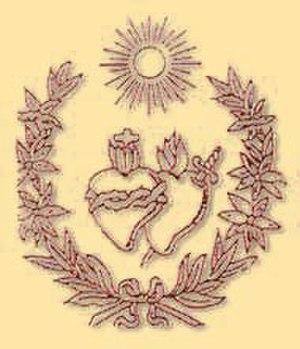
La Société du Sacré-Cœur de Jésus est une congrégation religieuse fondée en 1800 par Madeleine-Sophie Barat pour l'éducation des jeunes filles.